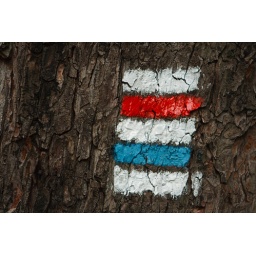
Red and blue paths of signed mountain hiking routes in Slovakia